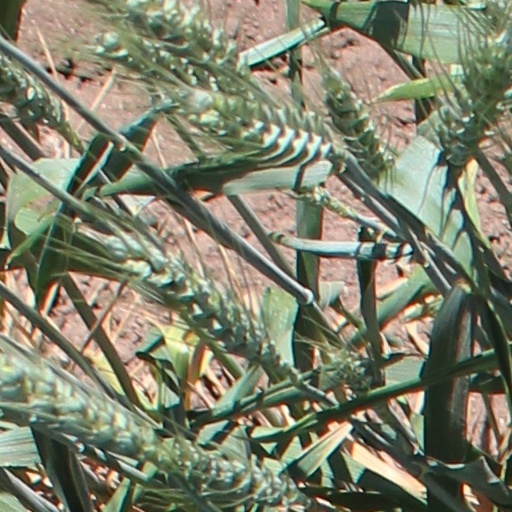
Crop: wheat